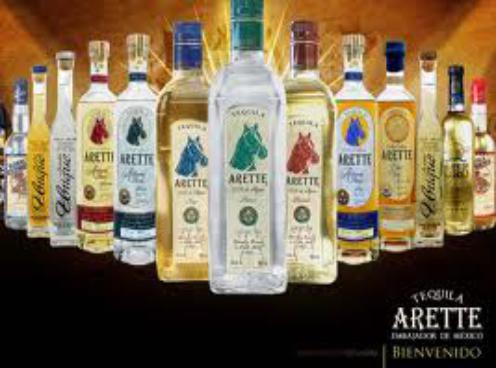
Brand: Arette
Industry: Food